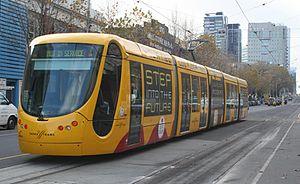
Tramway de Melbourne classe C2 issu du tramway de Mulhouse
Le tramway de Mulhouse est le réseau de tramway desservant la ville de Mulhouse et son agglomération. Mis en service le 20 mai 2006 en ce qui concerne ses deux premières lignes et le 12 décembre 2010 pour sa troisième ligne, en même temps que le Tram-train Mulhouse Vallée de la Thur qui relie Mulhouse à Thann.